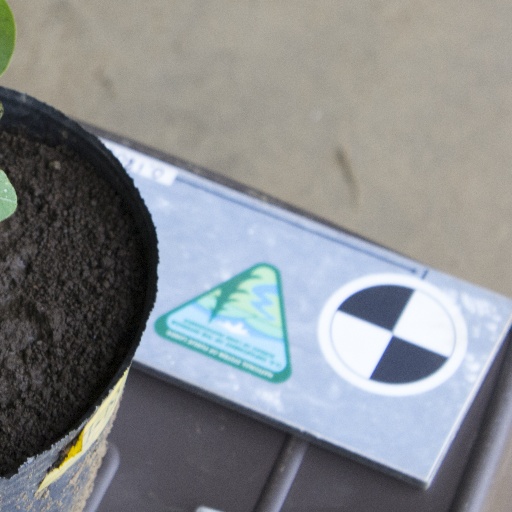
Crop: soybean